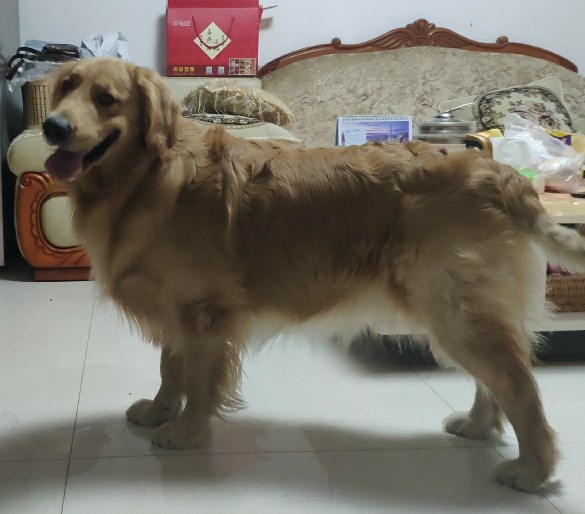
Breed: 5355-n000126-golden_retriever